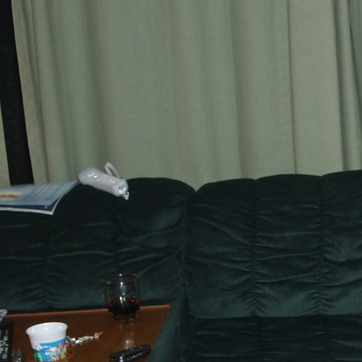
Material: fabric